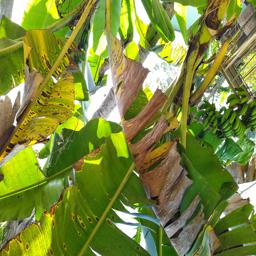
Label: BLACK SIGATOKA